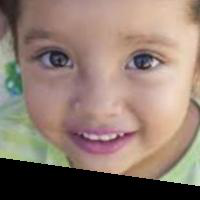
Age group: age 01-10